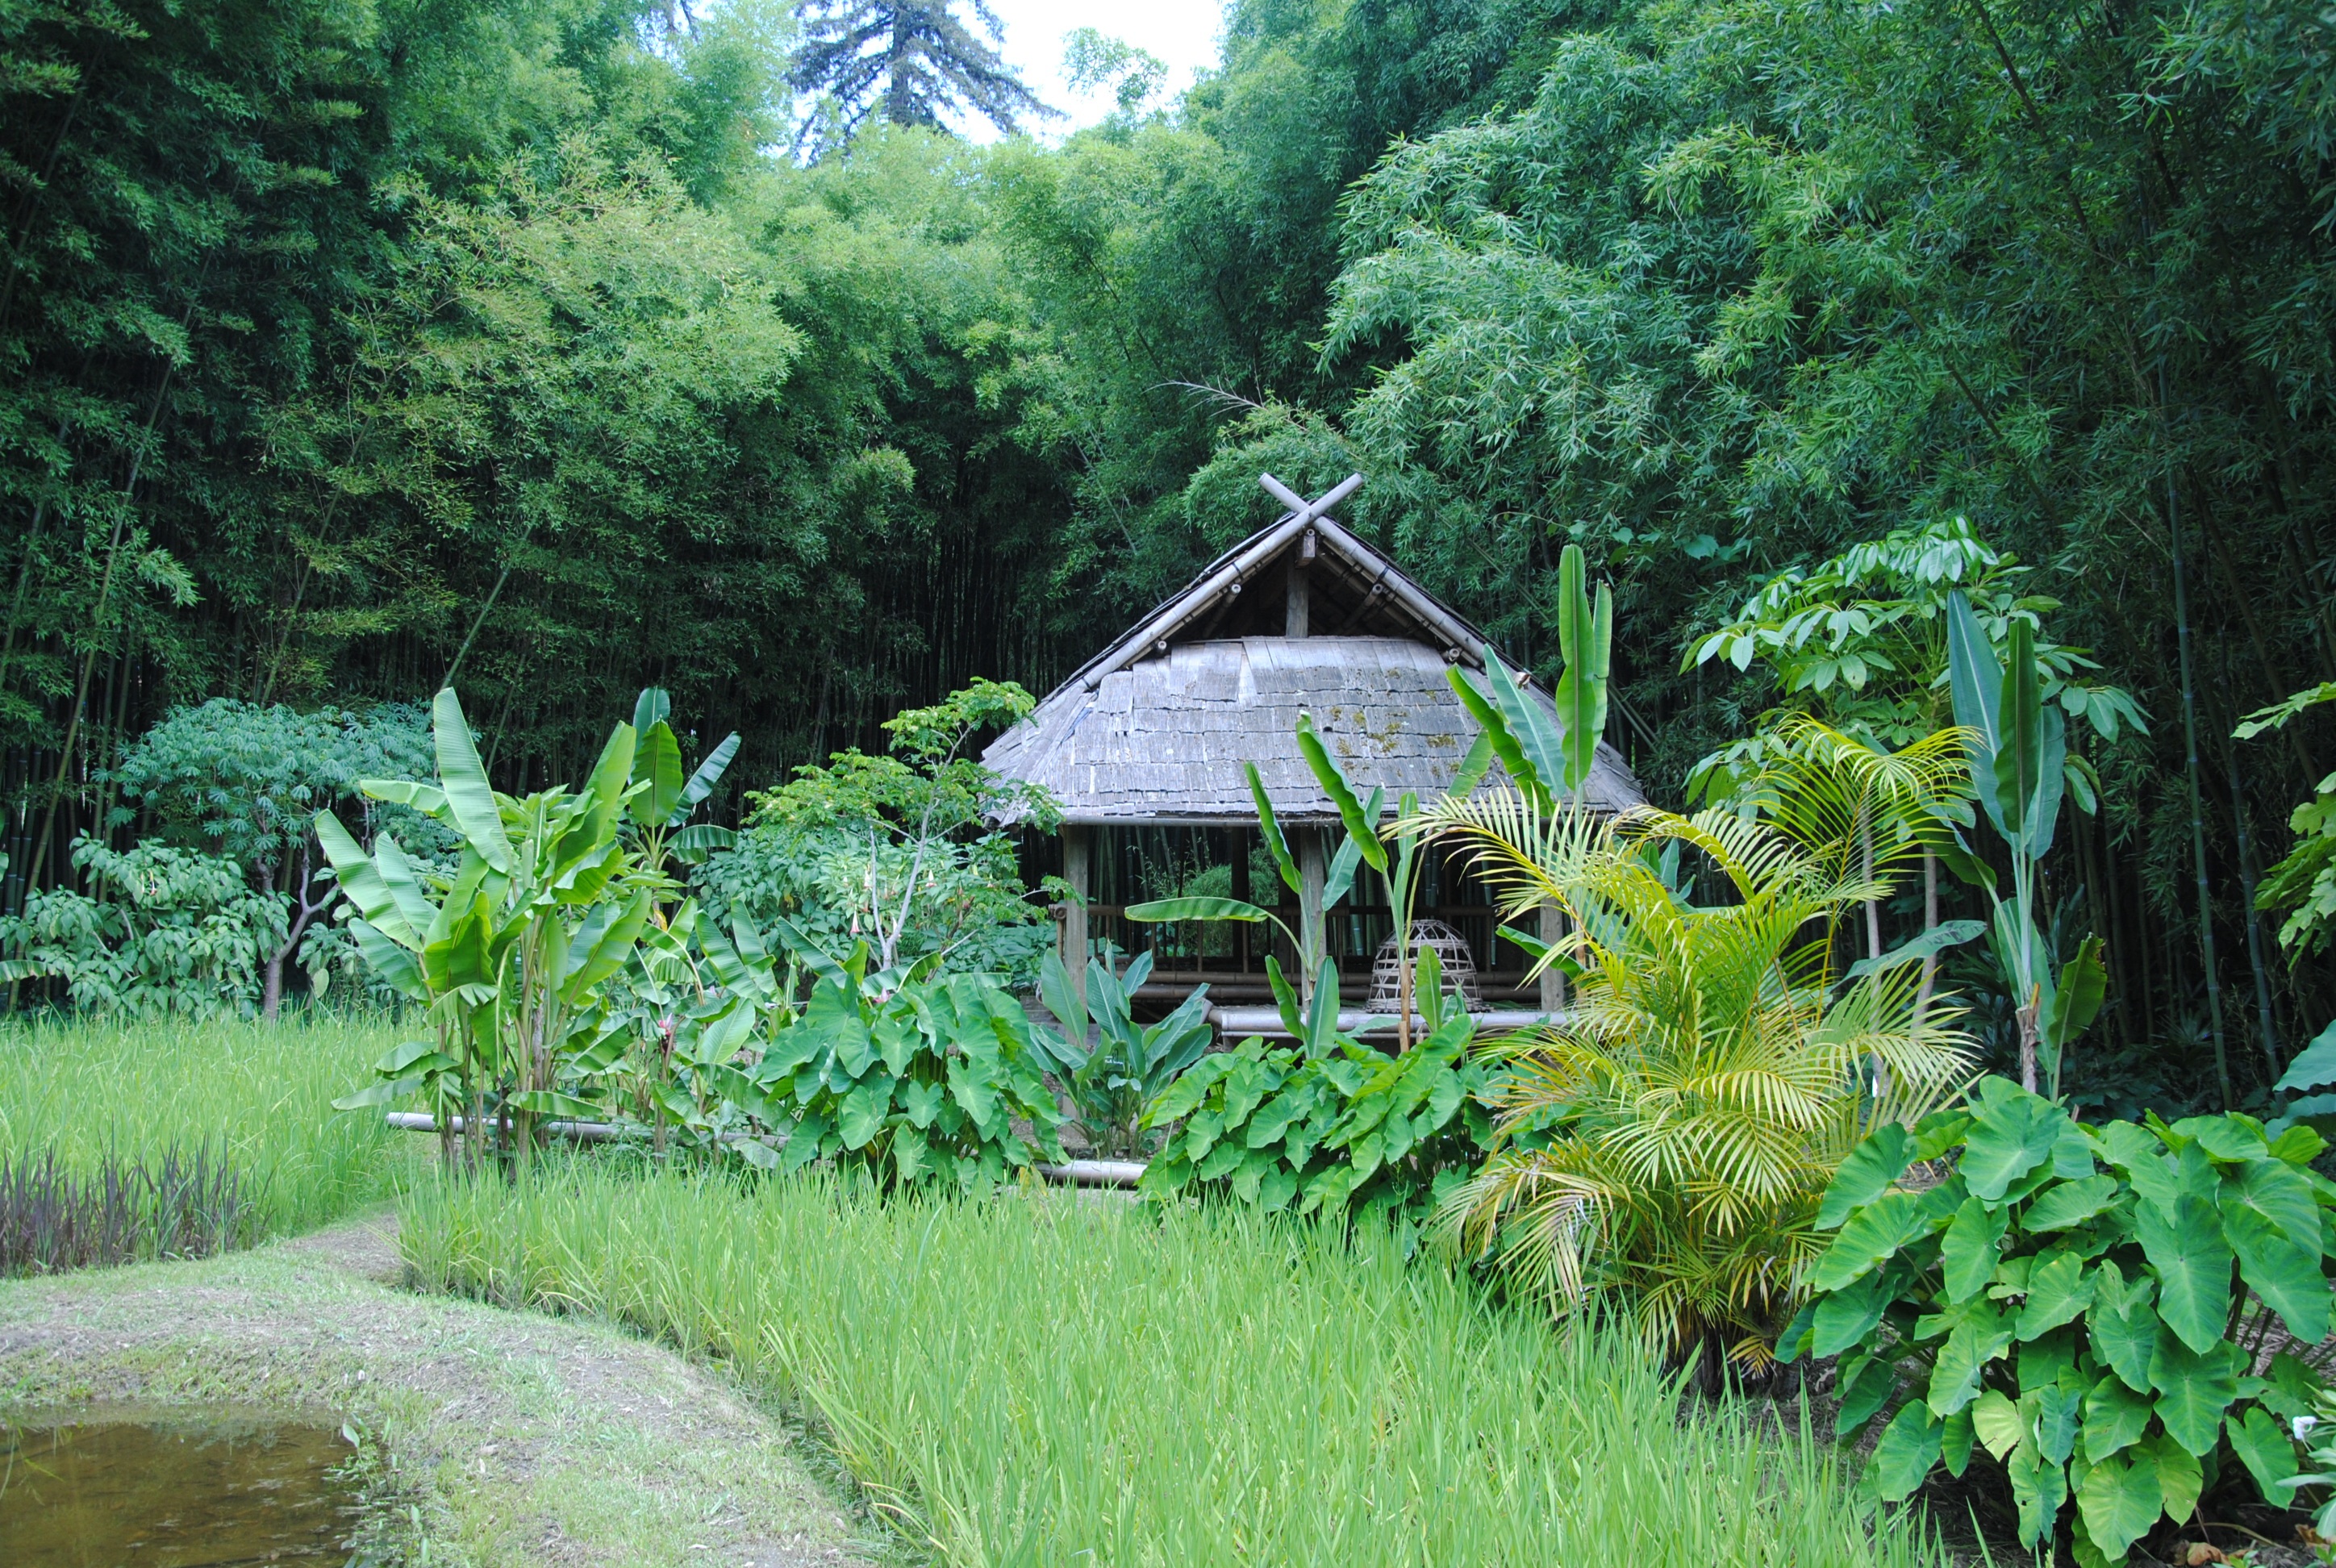
landscape, nature, forest, lawn, flower, hut, jungle, cottage, backyard, botany, garden, resort, rainforest, plantation, botanical garden, woodland, yard, ecosystem, tropical vegetation